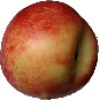
Label: nectarine